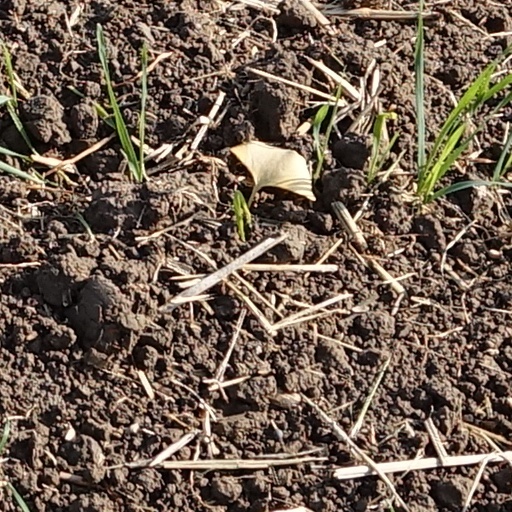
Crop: wheat